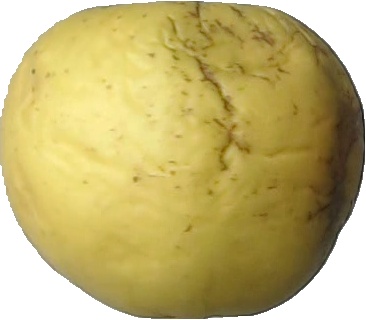
Label: apple_golden_1